Bosnia and Herzegovina–Turkey relations

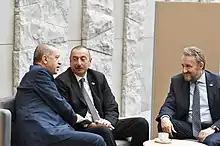
Bosnian Presidency Chairman Bakir Izetbegović (right) with Turkish President Recep Tayyip Erdoğan (left) and Azerbaijani President Ilham Aliyev, 12 July 2018

Due to strong bonds between the Bosnian region and the Ottoman Empire since the Ottoman conquest of the Balkans historically, a significant Turkish community as well as ties linking Bosnia and Turkey were established when Bosnia fell under Ottoman rule.